Walter Leveson

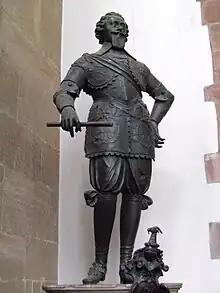
Vice Admiral Richard Leveson. Walter's son. Statue in St Peter's Collegiate Church, Wolverhampton.

Leveson represented Shropshire in three successive parliaments: those of 1584, 1586–87, and 1589 (elected in 1588). This was a notable record for the period, when landowners in the region were generally reluctant to devote too much time to political business, which could be expensive. Walter's father, Sir Richard, had been a knight of the shire for Shropshire. Walter's father-in-law, the able and energetic Sir Andrew Corbet, had been vice-president of the powerful Council of Wales and the Marches. The Levesons and the Corbets together had ample power and wealth in the county to secure the election of their own candidates. As a result, the members of parliament for the county were drawn from a small pool. In 1584 Leveson was elected alongside Francis Bromley, the son of the powerful judge George Bromley and nephew of Thomas Bromley, the Lord Chancellor: both immensely powerful men in the region. In 1586 the other knight of the shire was Richard Corbet, Leveson's brother-in-law. In 1588 Walter Leveson was placed first in order of precedence over his own son, Sir Richard Leveson.